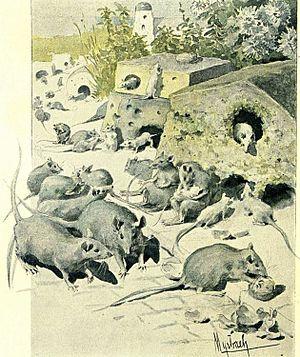
Marie Fortunée Capelle, connue sous son nom d'épouse Marie Lafarge, née à Paris le 15 janvier 1816 et morte à Ussat dans le département de l'Ariège le 7 septembre 1852, est une personnalité française soupçonnée, puis reconnue coupable par la justice de l'époque d'avoir empoisonné son époux, Charles Pouch-Lafarge, dit Charles Lafarge, donnant ainsi naissance à l'affaire Lafarge dont le procès fit l'objet de nombreux commentaires et qui sera à l'origine de nombreux ouvrages décrivant ou analysant l'affaire, ainsi qu'à des films de cinéma et de télévision.